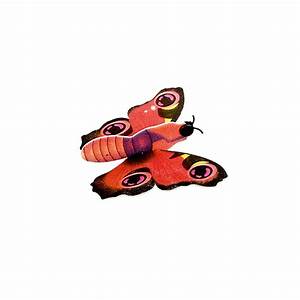
Label: farfalla